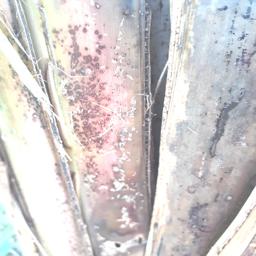
Label: PSEUDOSTEM WEEVIL